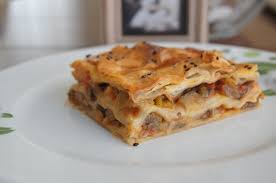
Yemek: borek